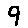
Label: 9